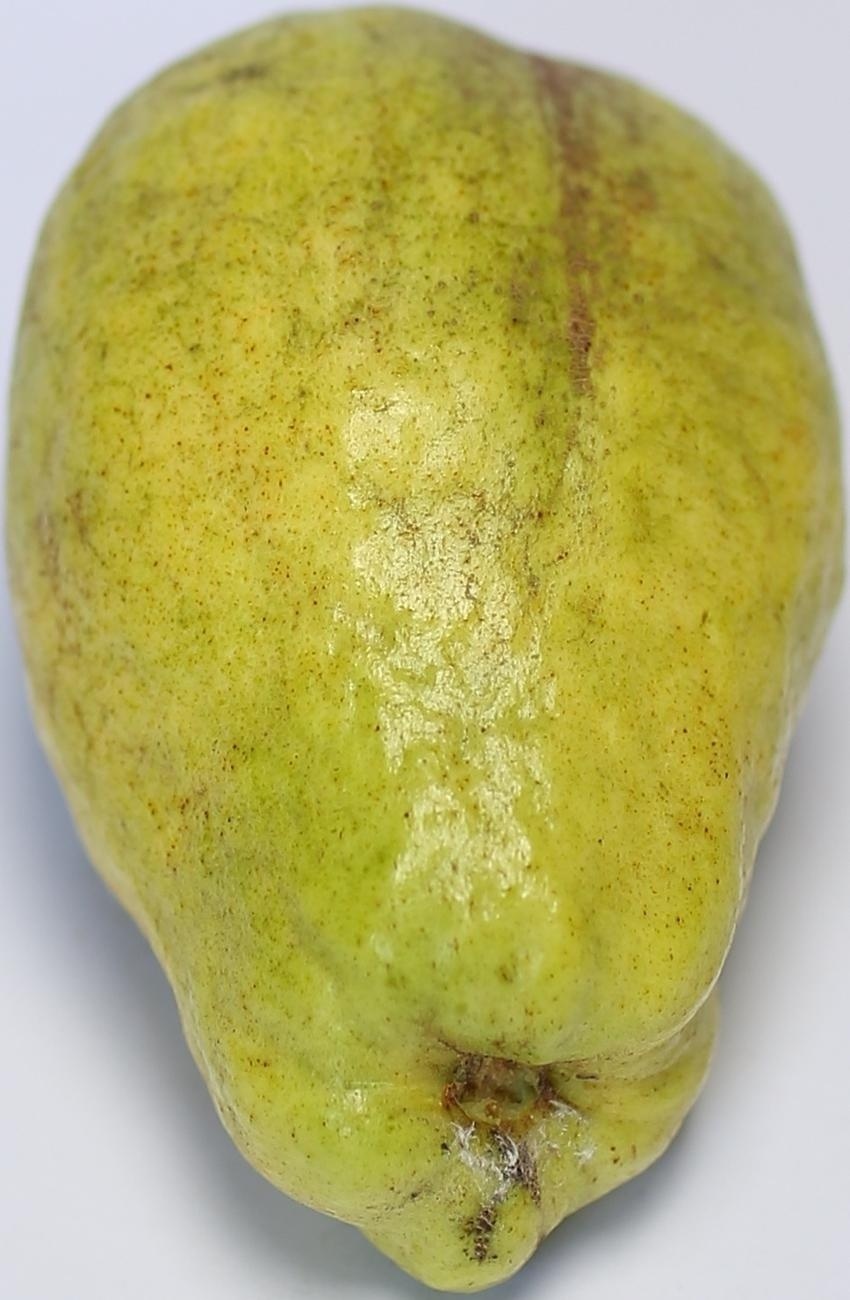
Maturity: mature-green
Variety: thadhrami